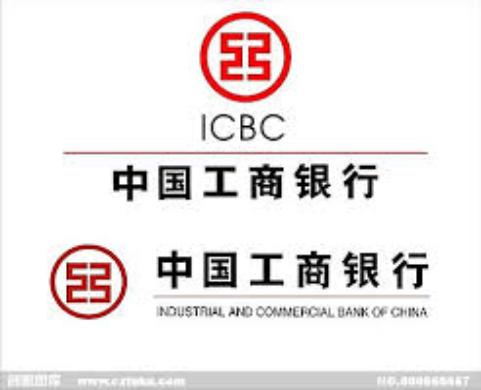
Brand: icbc-2
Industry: Others